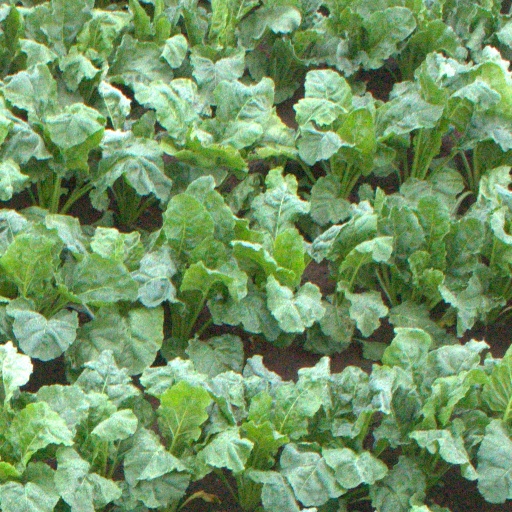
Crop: sugar beet